Figurski at Findhorn on Acid

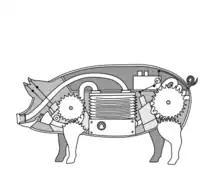
Rosellini's 1737 Mechanical Pig is a fictional automaton from the hypertext novel "Figurski at Findhorn on Acid" by Richard Holeton

Figurski at Findhorn on Acid is a hypertext novel by Richard Holeton published on CD-ROM by Eastgate Systems in 2001 and republished on the open web by the Electronic Literature Lab, Washington State University, in 2021. Re-Imagined Radio presented a radio interpretation of this novel in 2022 in which Holeton made an appearance. It is a work of interactive fiction with various paths for readers to choose from, an early example of electronic literature, and one of 23 works included in the literary hypertext canon.